Rus' people

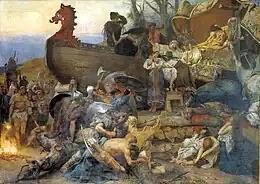
Ship burial of a Rus chieftain as described by the Arab traveler Ahmad ibn Fadlan who visited north-eastern Europe in the 10th century.Henryk Siemiradzki (1883)

In Scandinavian sources, the area is called "Austr" (the "East"), "Garðaríki" (the "realm of cities"), or simply "Garðar" (the "cities"), and "Svíþjóð hin mikla" ("Great Sweden"). The last name appears in the 12th century geographical work "Leiðarvísir ok Borgaskipan" by the Icelandic abbot Nicolaus (d. 1161) and in "Ynglinga saga" by Snorri Sturluson, which indicates that the Icelanders considered Kievan Rus to have been founded by the Swedes. The name "Great Sweden" is introduced as a non-Icelandic name with the phrase "which we call Garðaríki" ("sú er vér köllum Garðaríki"), and it is possible that it is a folk etymological interpretation of "Scythia magna". However, if this is the case, it can still be influenced by the tradition that Kievan Rus was of Swedish origin, which recalls "Magna Graecia" as a name for the Greek colonies in Italy.